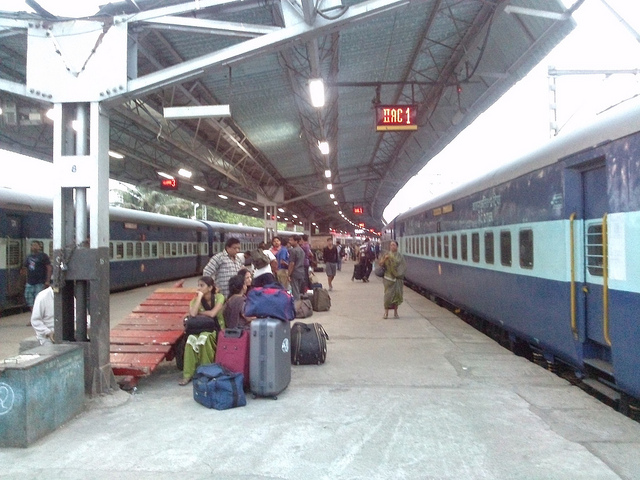
A group of people in train station between two blue and white trains.

People with a lot of luggage waiting at a train station.

Several people sitting with luggage at a train station.

Several people are standing or sitting with luggage at a train station.

People with luggage are standing on a train platform.